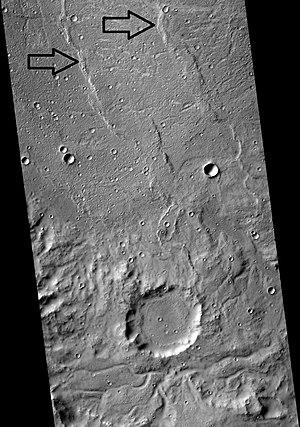
Dorsum est un mot d'origine latine initialement utilisé pour désigner le dos d'un animal, puis employé par les Romains pour décrire une crête montagneuse. Ce terme est utilisé sur la Lune ou Mars pour une ride, une crête ou une structure généralement allongée et surélevée. L'étoile Theta Capricorni est également nommée ainsi.